Describe the emotion expressed in this image:  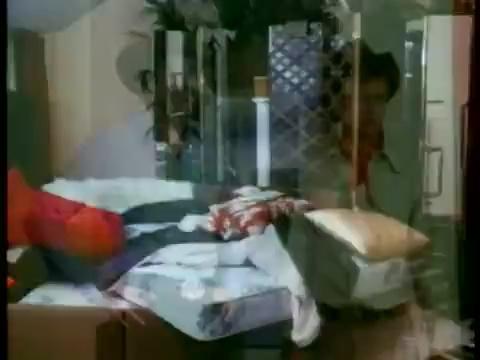
This person displays Suffering, valence and arousal with low intensity.